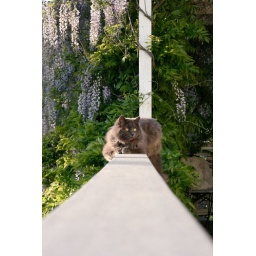
The road to the cat in the wisteria